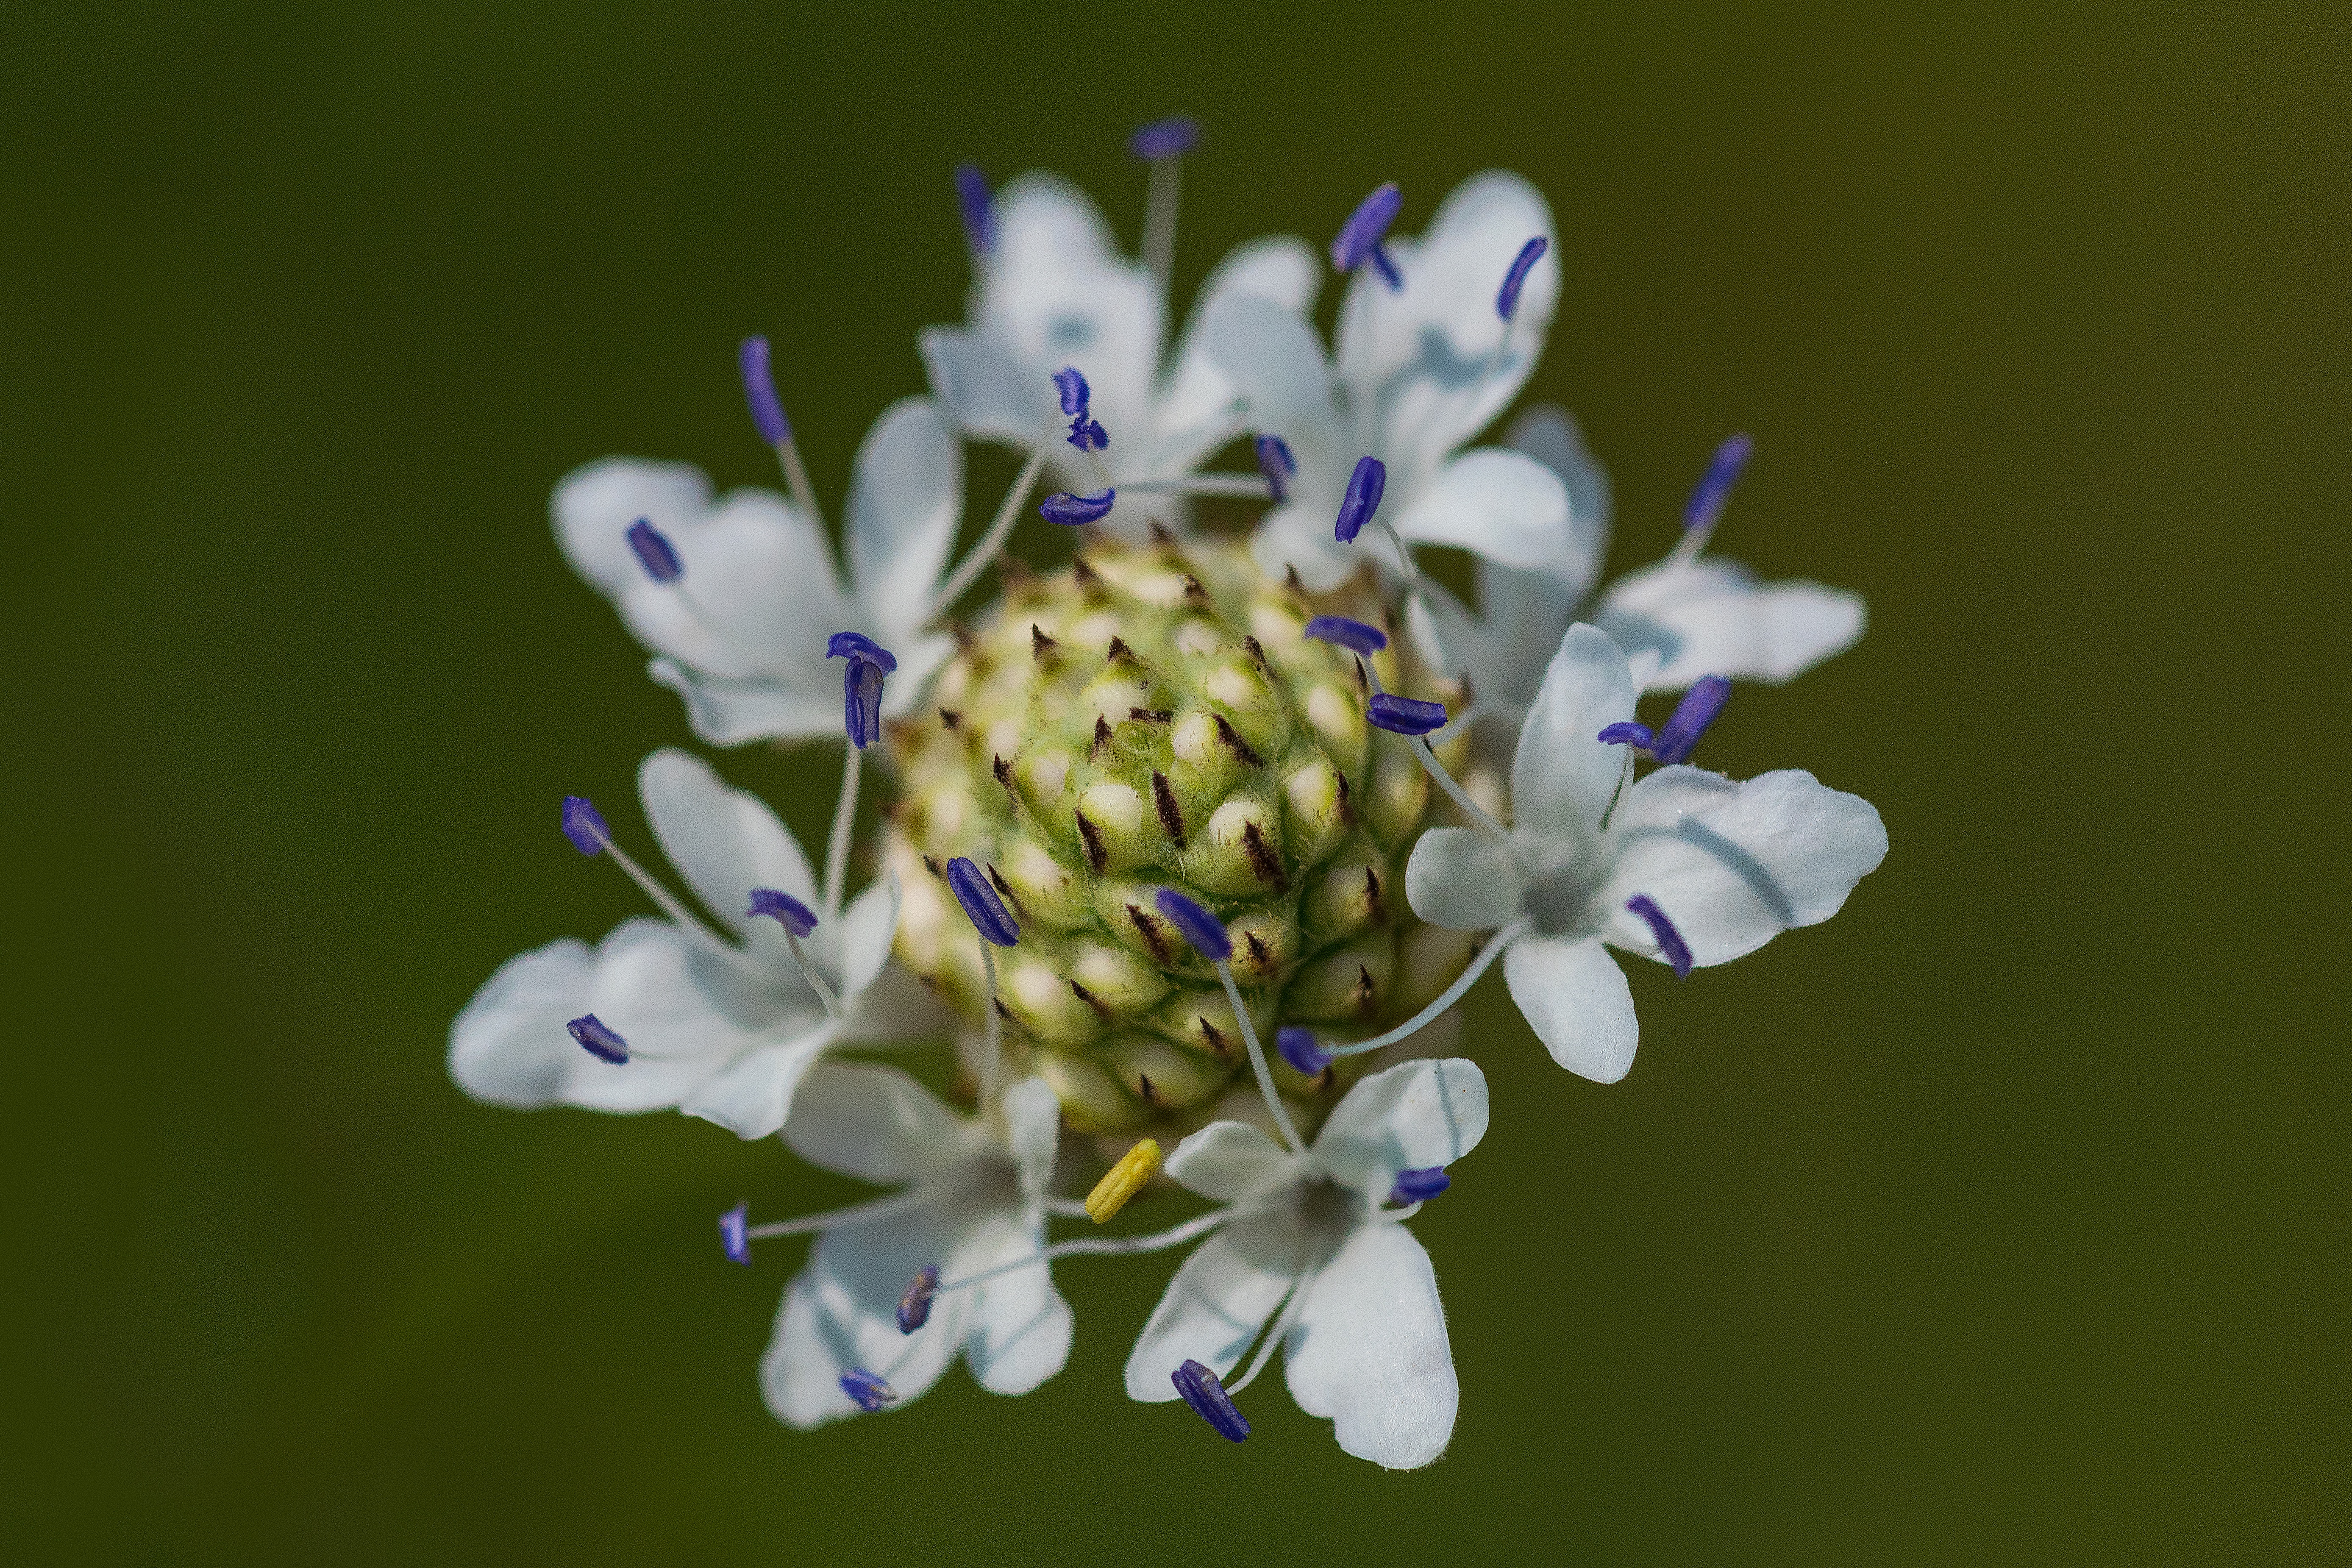
nature, blossom, plant, photography, flower, petal, herb, produce, botany, flora, wildflower, close up, macro photography, flowering plant, land plant, english lavender